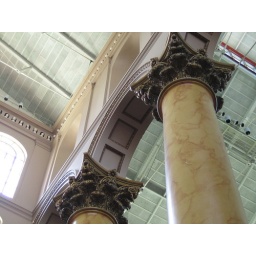
columns in building museum